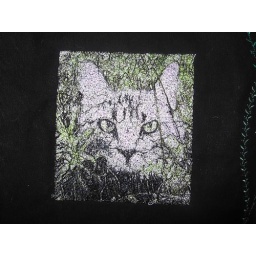
cat in the grass at night photostitch design